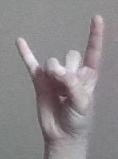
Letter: la